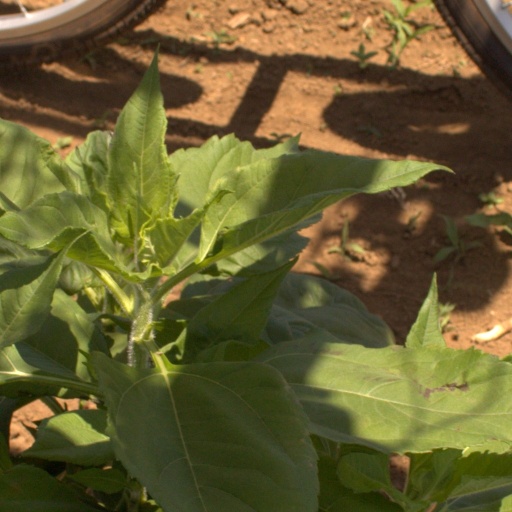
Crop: Jerusalem artichoke